Kayla McBride

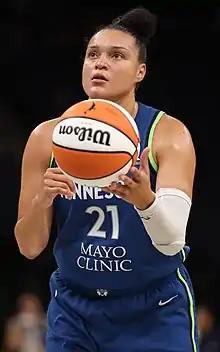
McBride with the Minnesota Lynx in 2021

Kayla Renae McBride (born June 25, 1992) is an American professional basketball player for the Minnesota Lynx of the Women's National Basketball Association (WNBA). She was selected third overall by the San Antonio Stars in the 2014 WNBA draft. McBride played shooting guard for Notre Dame, where she led the Fighting Irish to four consecutive Final Fours and three NCAA championship appearances.